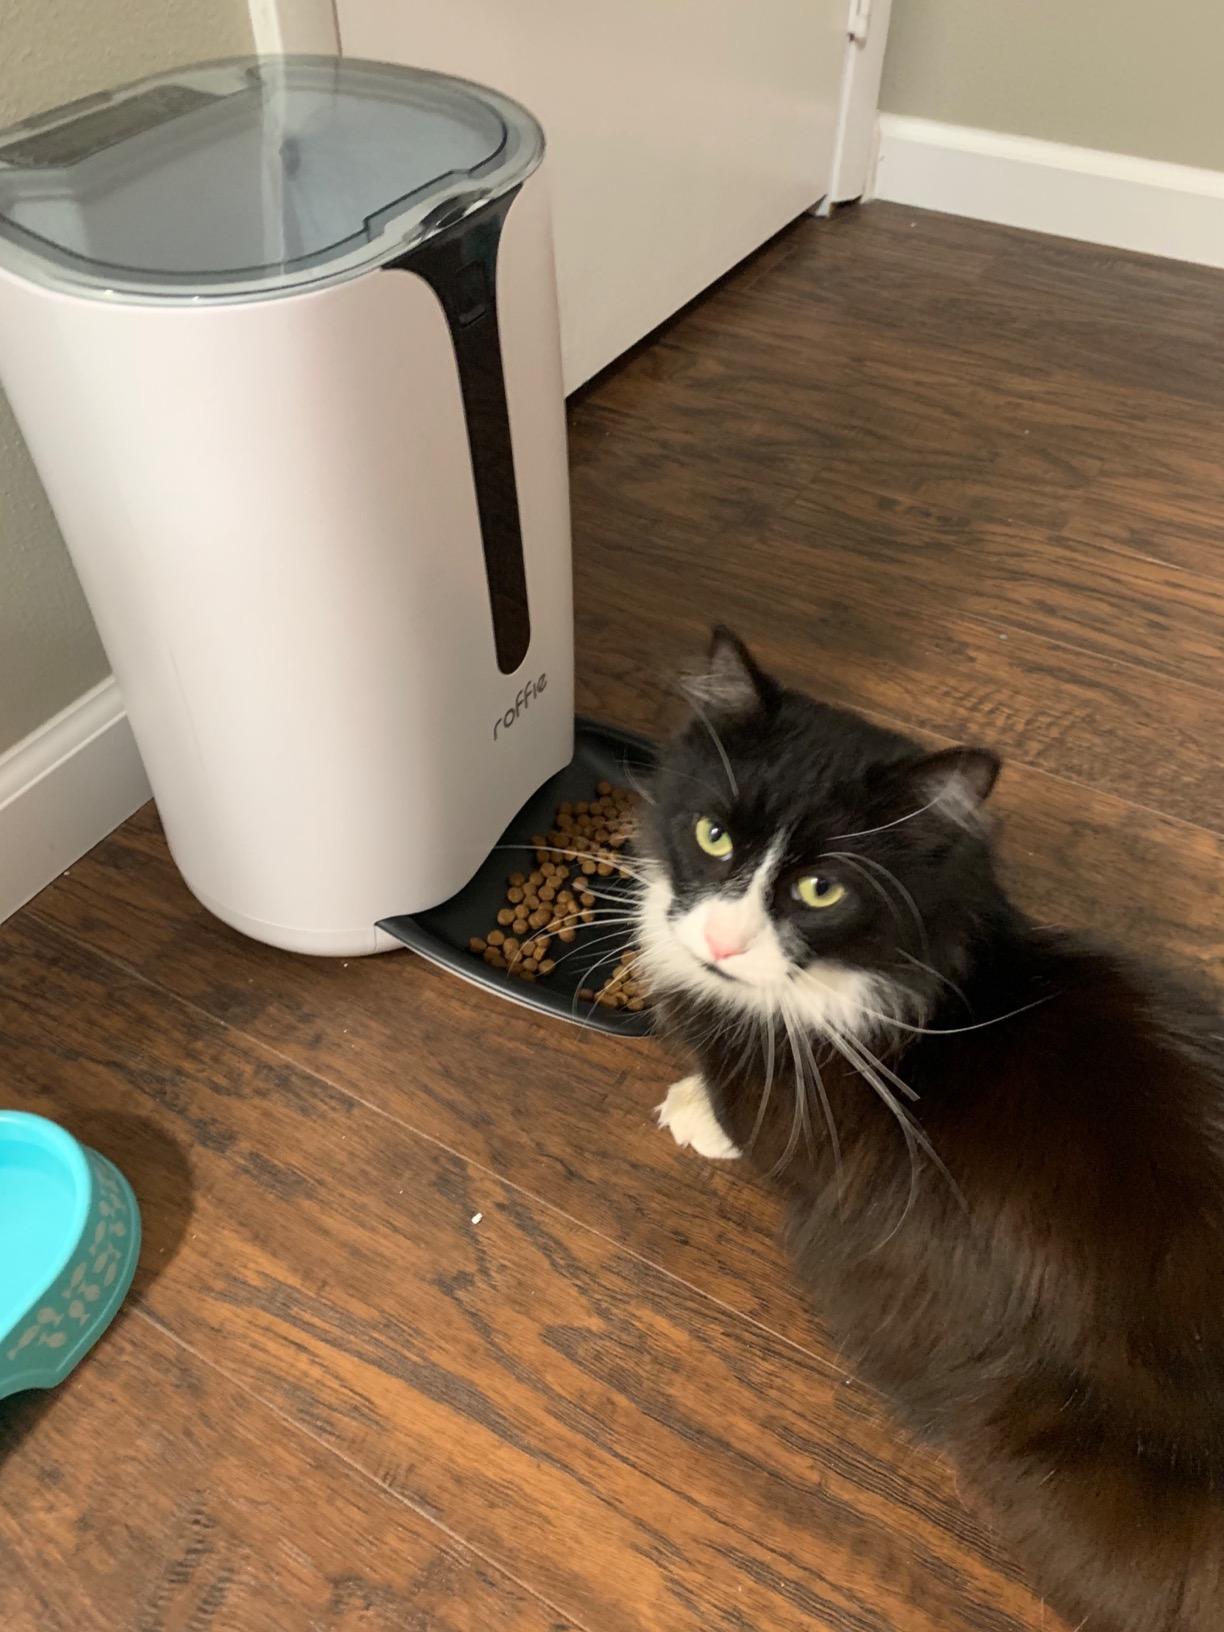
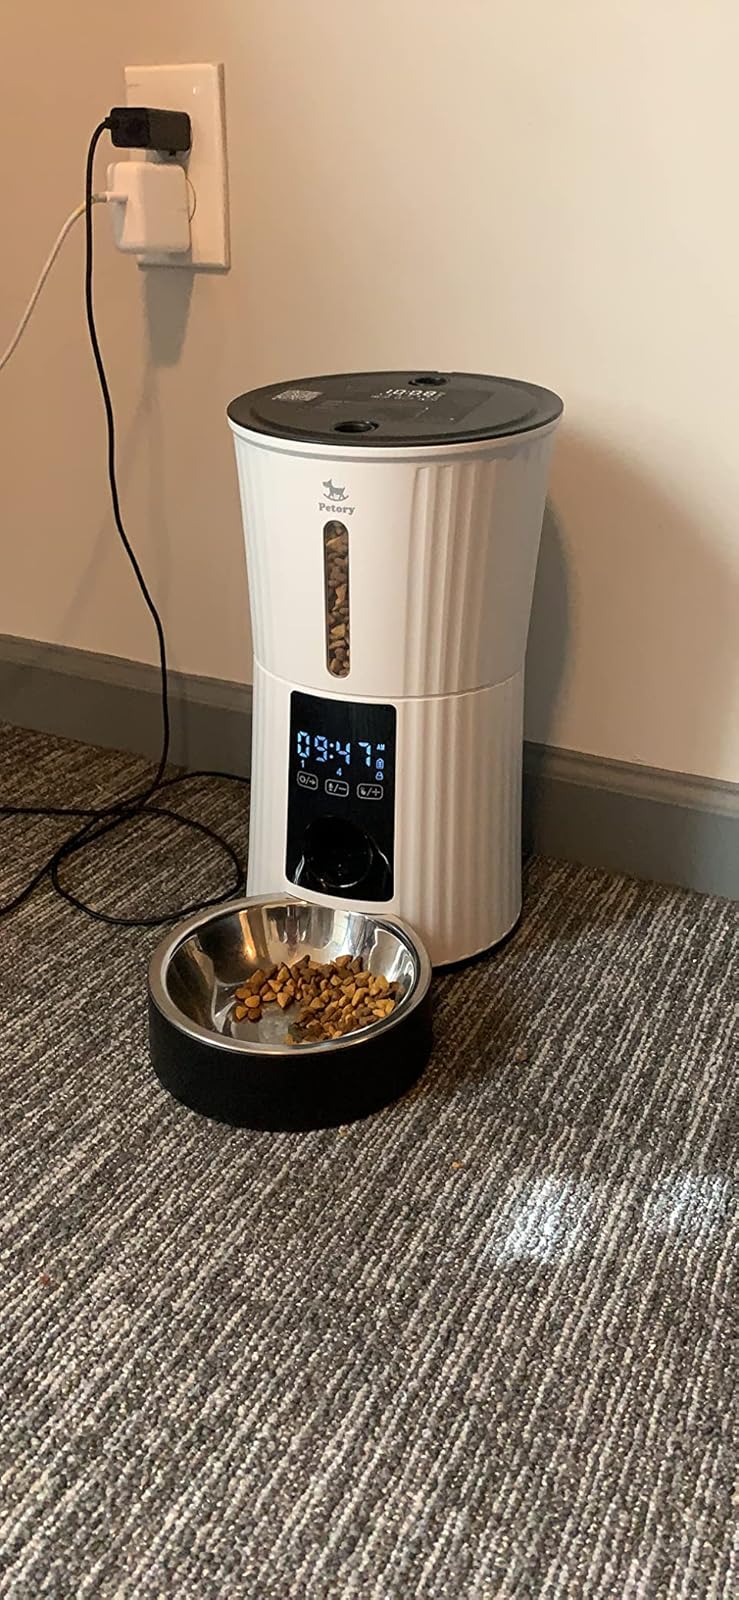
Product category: items_feeder
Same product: no